Michigan Wolverines men's ice hockey

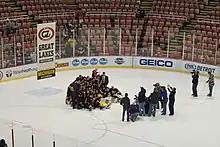
Michigan posing with the Great Lakes Invitational banner after winning the 2015 GLI

The all-time Michigan single-season goal scoring leaders are Red Berenson (1961–62) and Dave Debol (1976–77) who have each totaled 43. Denny Felsner (1988–92) has totaled 139 in his career for the school record. Brendan Morrison holds the school record for both single-season and career assists with 57 (1996–97) and 182 (1994–97), respectively. Debol (99, 1976–77) and Morrison (284, 1994–97) hold the single-season and career points records, respectively.